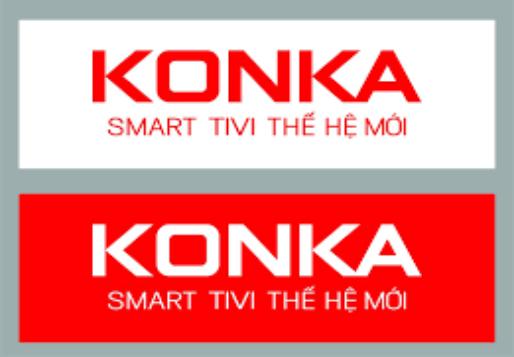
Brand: Konka
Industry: Electronic